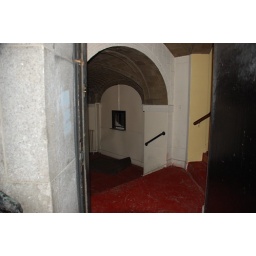
Coming in the basement door, the box office is straight ahead down a short flight of steps